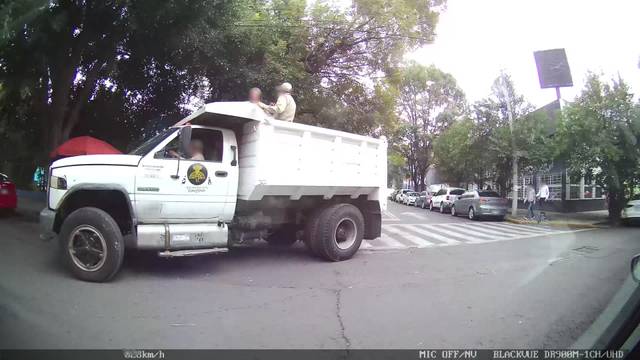
Region: Mexico
Coordinates: 19.407, -99.16